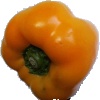
Label: yellow_pepper